Lancaster City F.C.

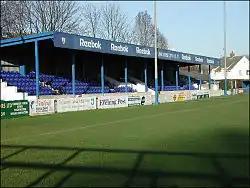
Main Stand at Giant Axe

The club play at Giant Axe. It has been their home ground since the formation of the present club in 1911, although the first club to bear the name Lancaster also played there. Giant Axe was given its name as it was the centrepiece of a sports club, the exterior wall which was, when viewed from above, the same shape as an axe head. In those early years tennis, cricket and bowls were also played at the ground, with the football pitch being at the centre of a huge circle of grass called 'the sixpence', which also featured four cricket pitches. The ground has seen many changes since those early days and was renovated in the 1970s when the original main grandstand and then the social club were both destroyed by fire. A new main stand was built in 1977 and in 1994 a new social club, The Dolly Blue Tavern, was built when the ground was again modernised. The West Road End Terrace was added in 2000 and modern plastic seating installed in the main stand.